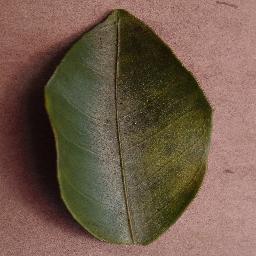
Label: Orange___Haunglongbing_(Citrus_greening)